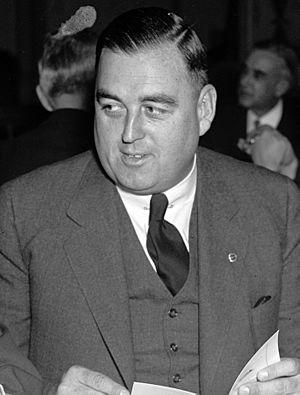
Charles Francis Hurley est un homme politique américain.